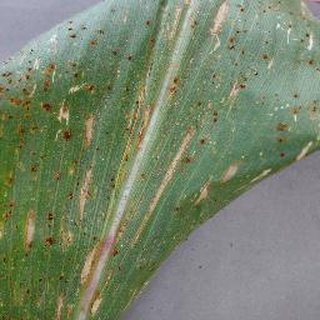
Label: corn_cercospora_leaf_spot